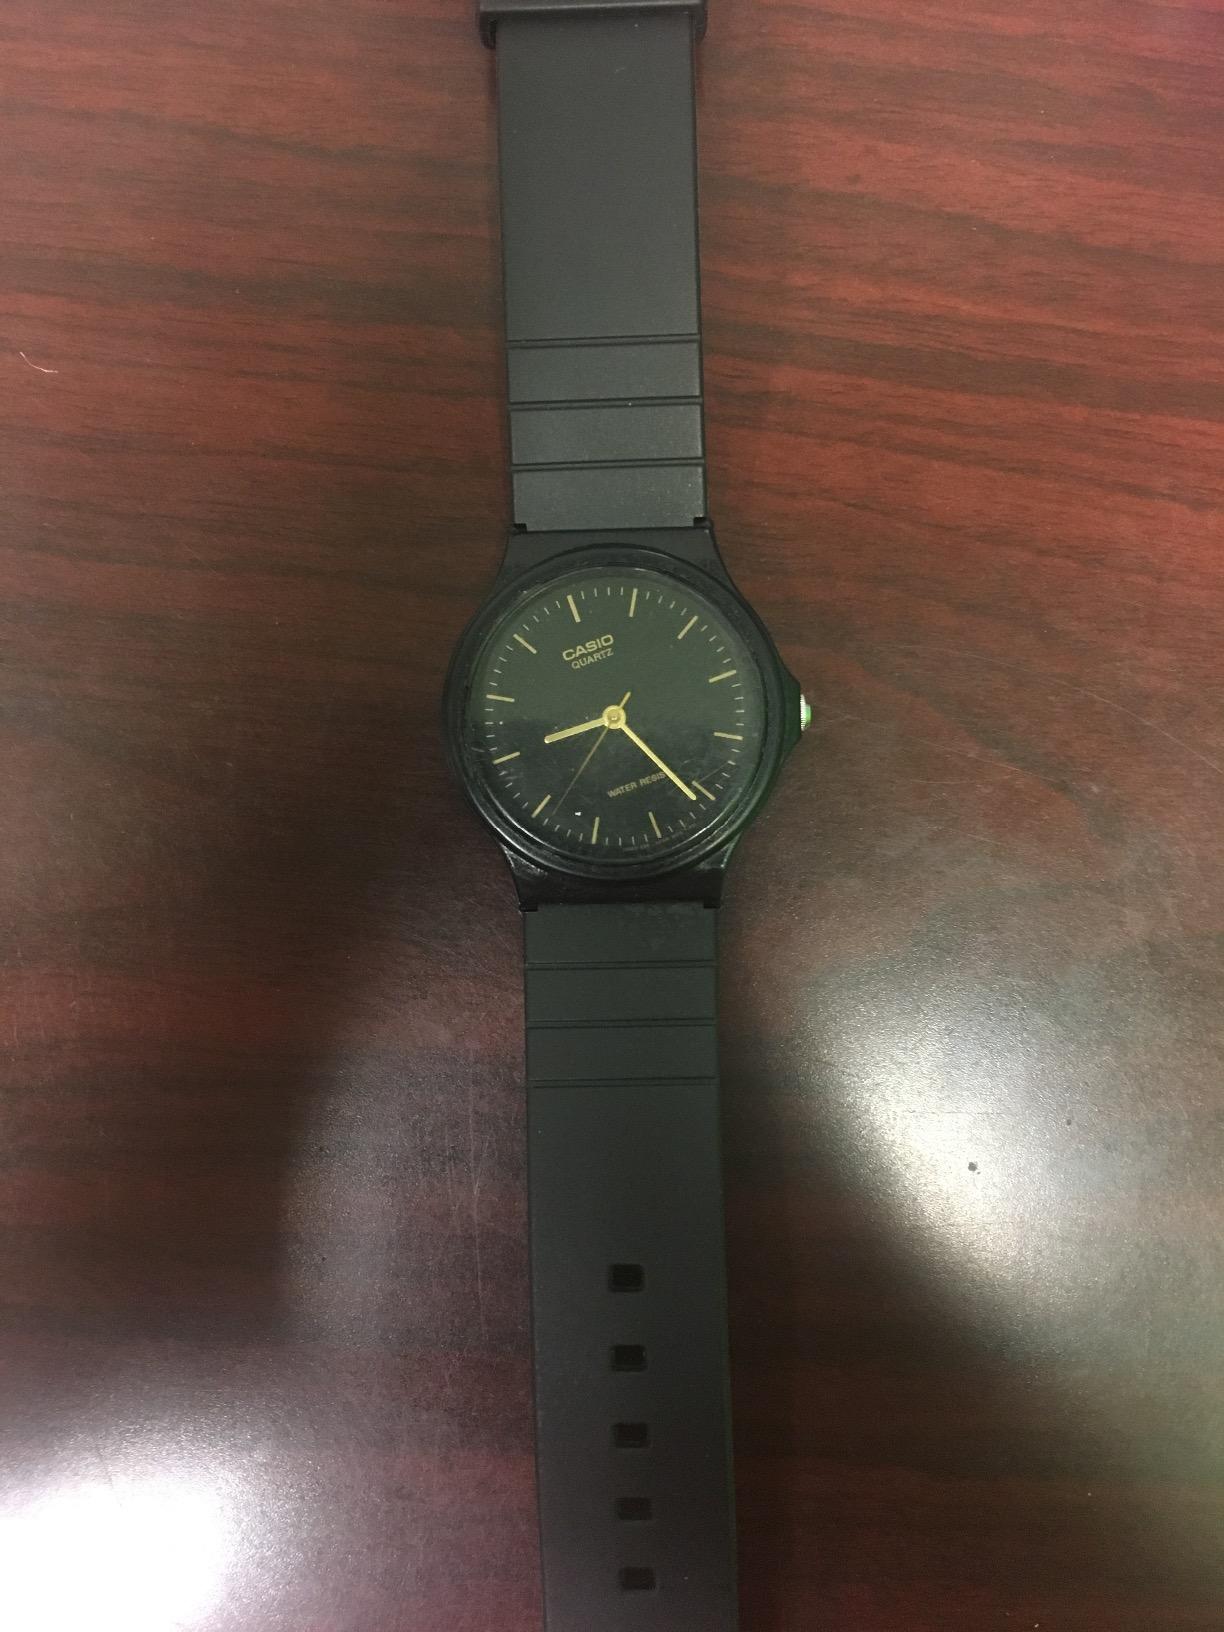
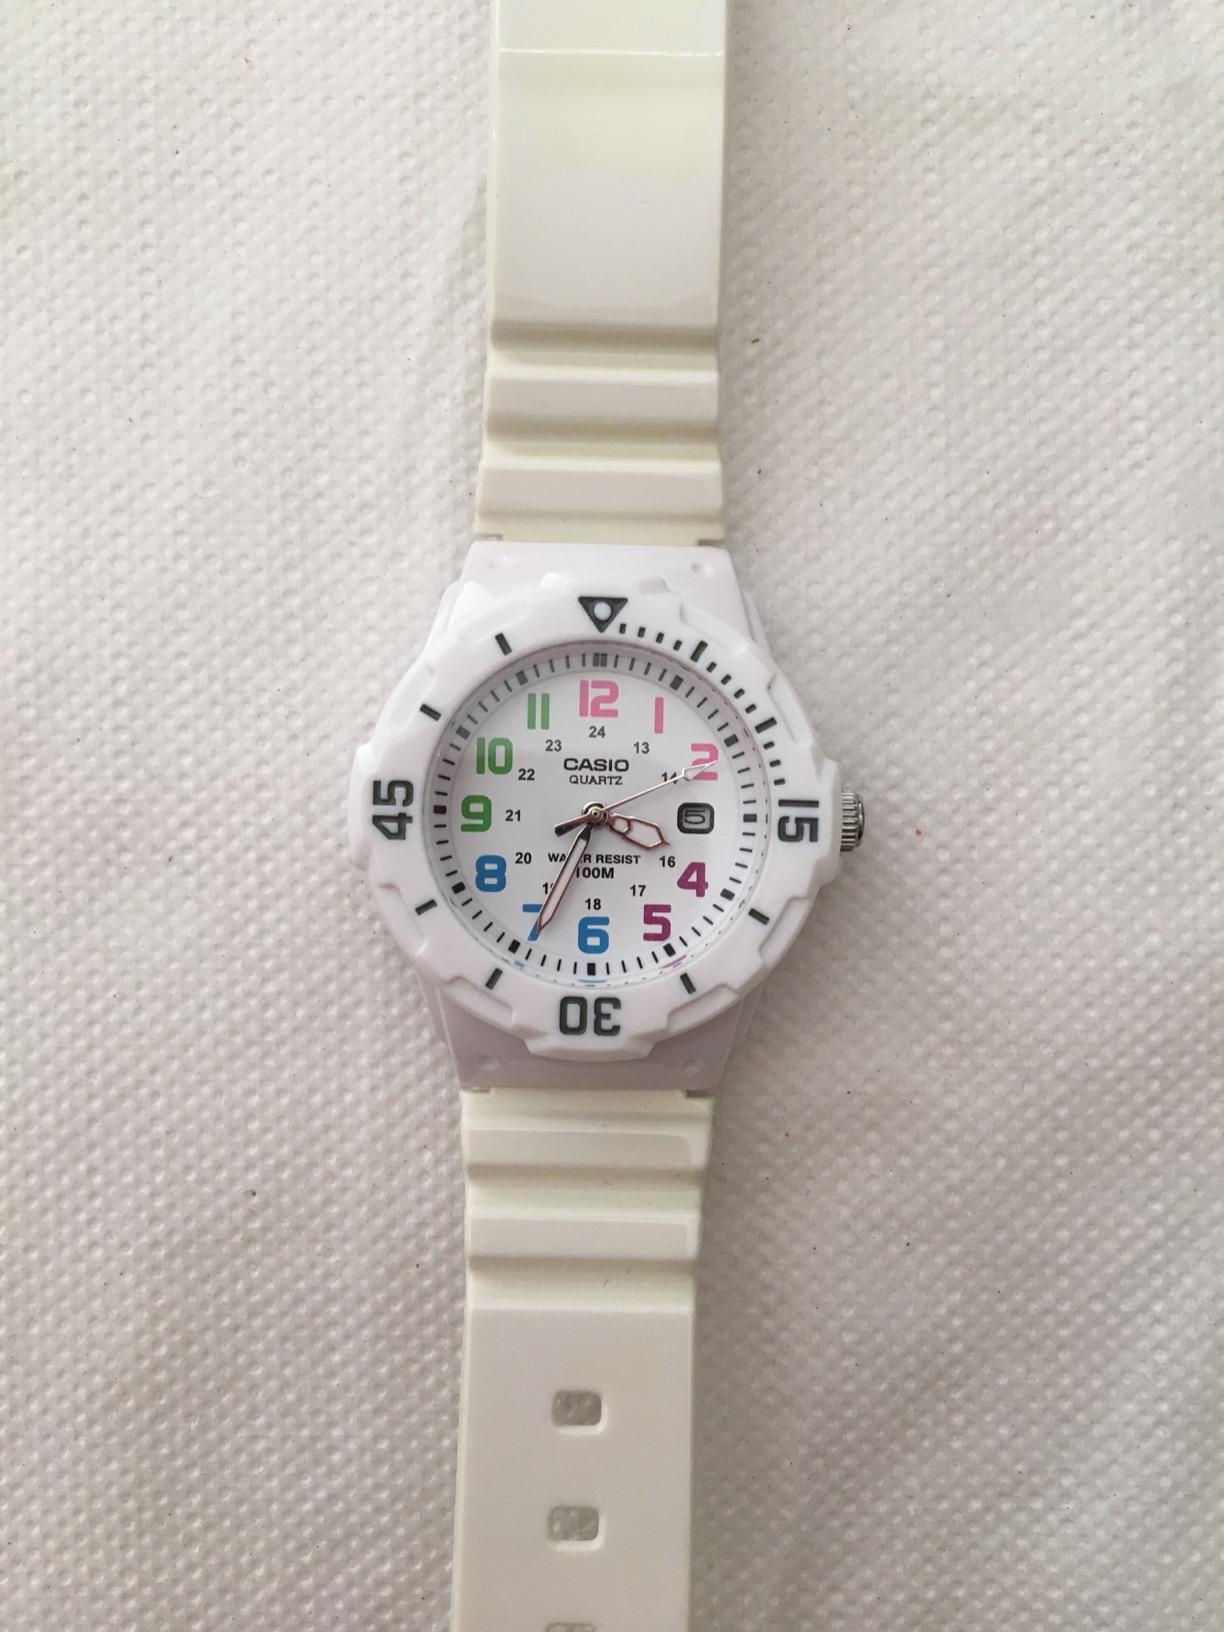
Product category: accessories_watch
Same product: no